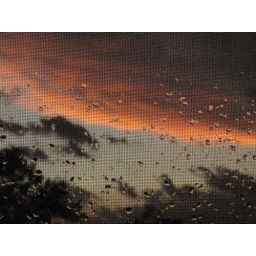
rainy evening as seen my my kitchen window here in atlanta.